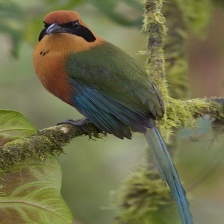
Species: RUFUOS MOTMOT
Scientific name: BARYPHTHENGUS MARTII